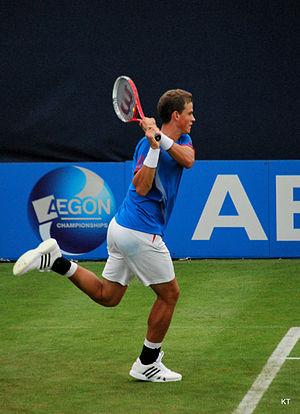
Vasek Pospisil, né le 23 juin 1990 à Vernon, est un joueur de tennis professionnel canadien.